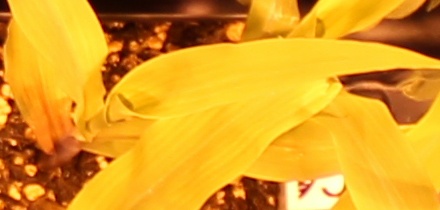
Label: Corn